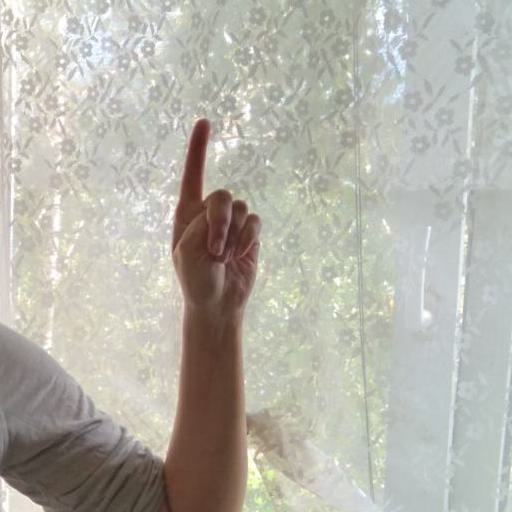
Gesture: one